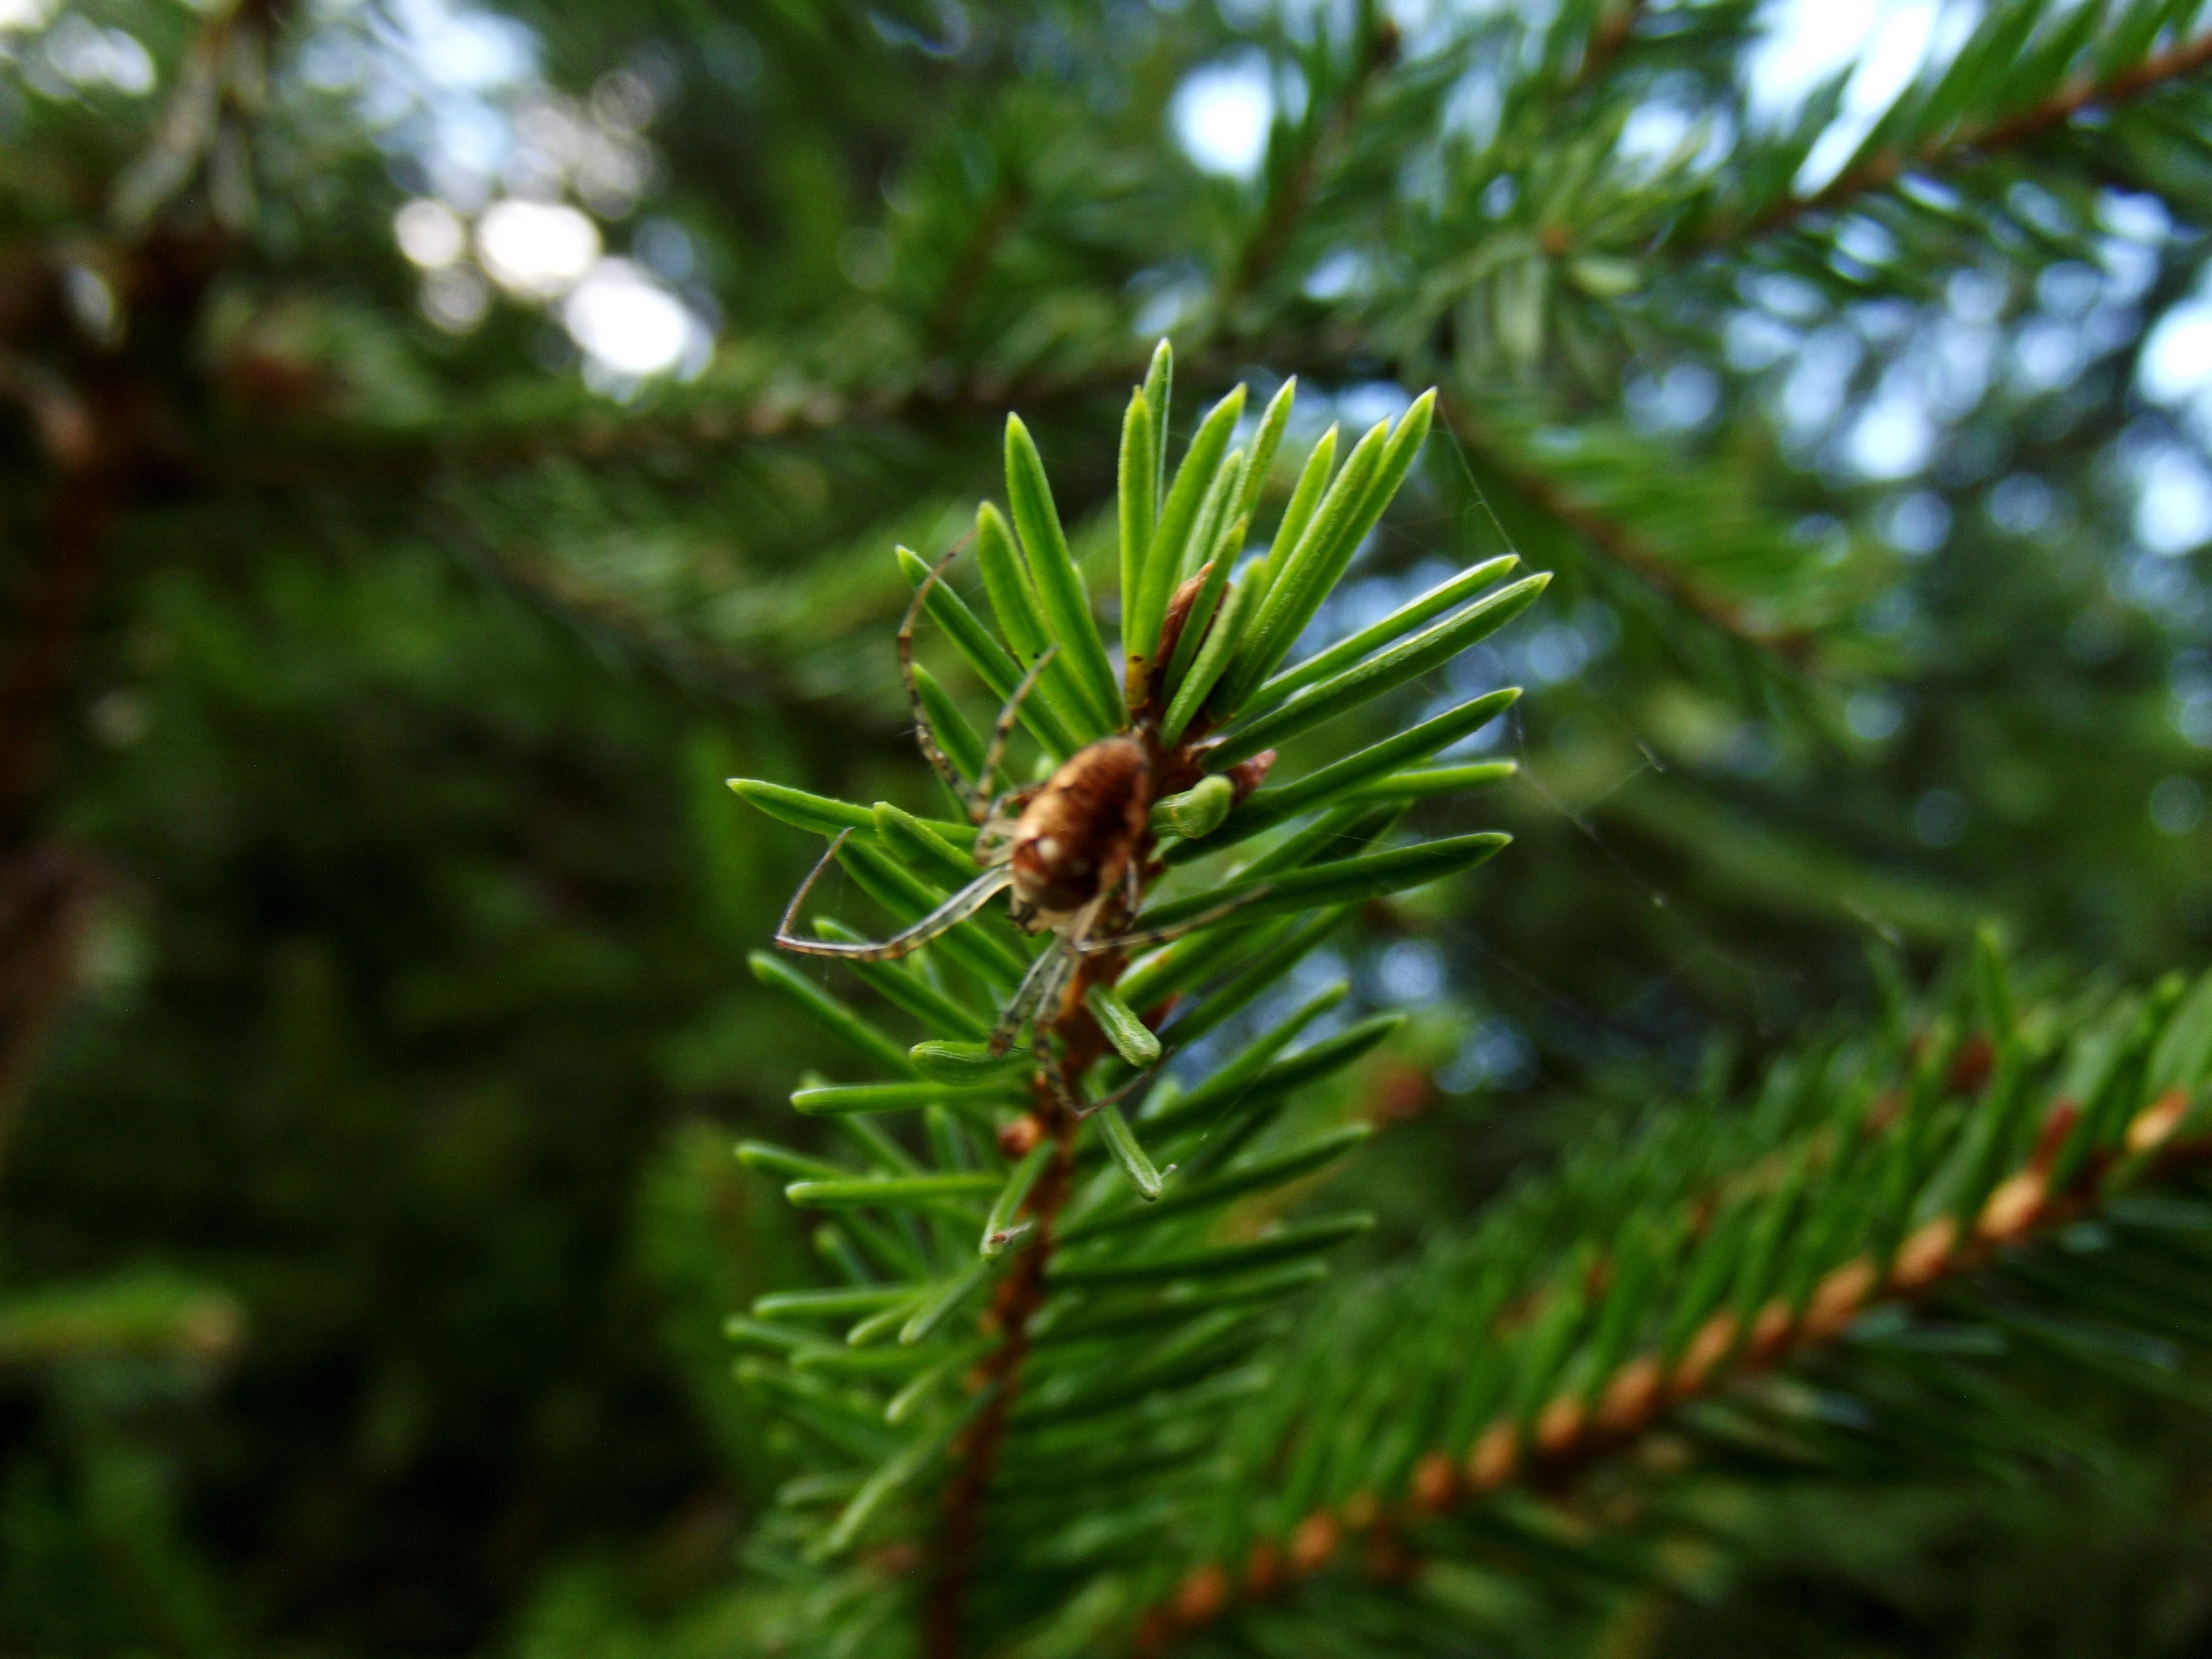
tree, nature, branch, plant, leaf, flower, animal, spring, green, macro, evergreen, botany, fir, flora, twig, conifer, sheet, spider, colors, spruce, shrub, needles, larch, ecosystem, pine family, woody plant, temperate coniferous forest, land plant